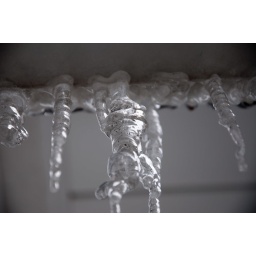
Taken around the house after it warmed up a bit and the roof started melting.Icicles are actually really dirty... :P